Ibiza Gran Hotel

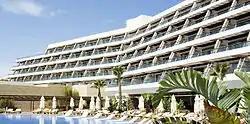
Poolside, Ibiza Gran Hotel

Ibiza Gran Hotel is a luxury five-star hotel in Talamanca, Ibiza. Situated in Ibiza Town, it overlooks the harbour and is surrounded by gardens. The hotel has a five-star restaurant which serves Mediterranean and international cuisine and contains the Casino of Ibiza, a gambling venue. The hotel also has a spa and wellness center, with steam baths, jacuzzi, climatized pool, sauna, and Hammam and suites for private treatments. The hotel regularly hosts conferences and events and has 7 meeting rooms and exposition salons. The "Belfast Telegraph" notes the grandeur of the lobby, saying that "you could be forgiven for thinking you have stumbled into a modern art museum."